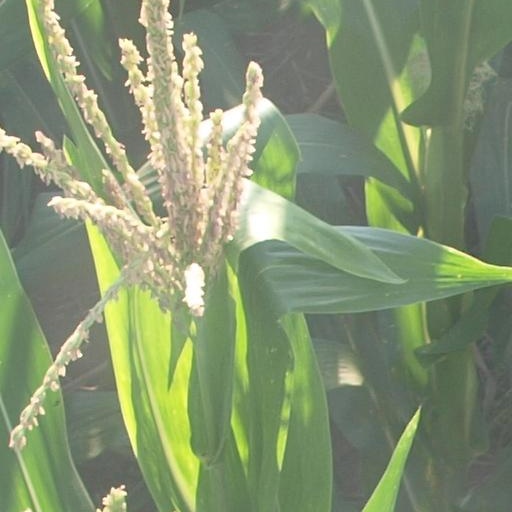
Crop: maize; corn